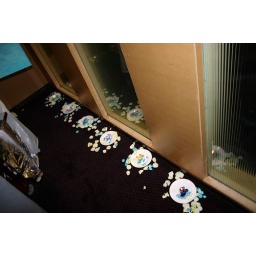
Candles and little glass beads on plates, surrounded by flower petals.